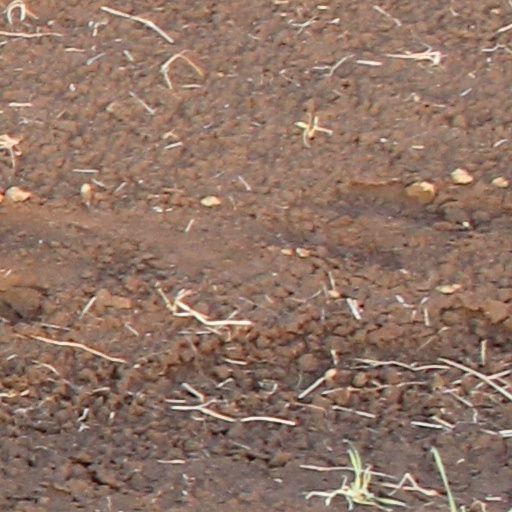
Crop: wheat